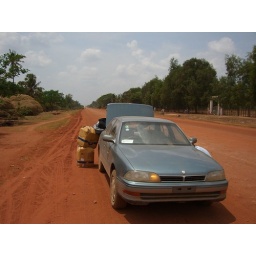
BTW 99% of sedan cars in Cambodia are Toyota Camry